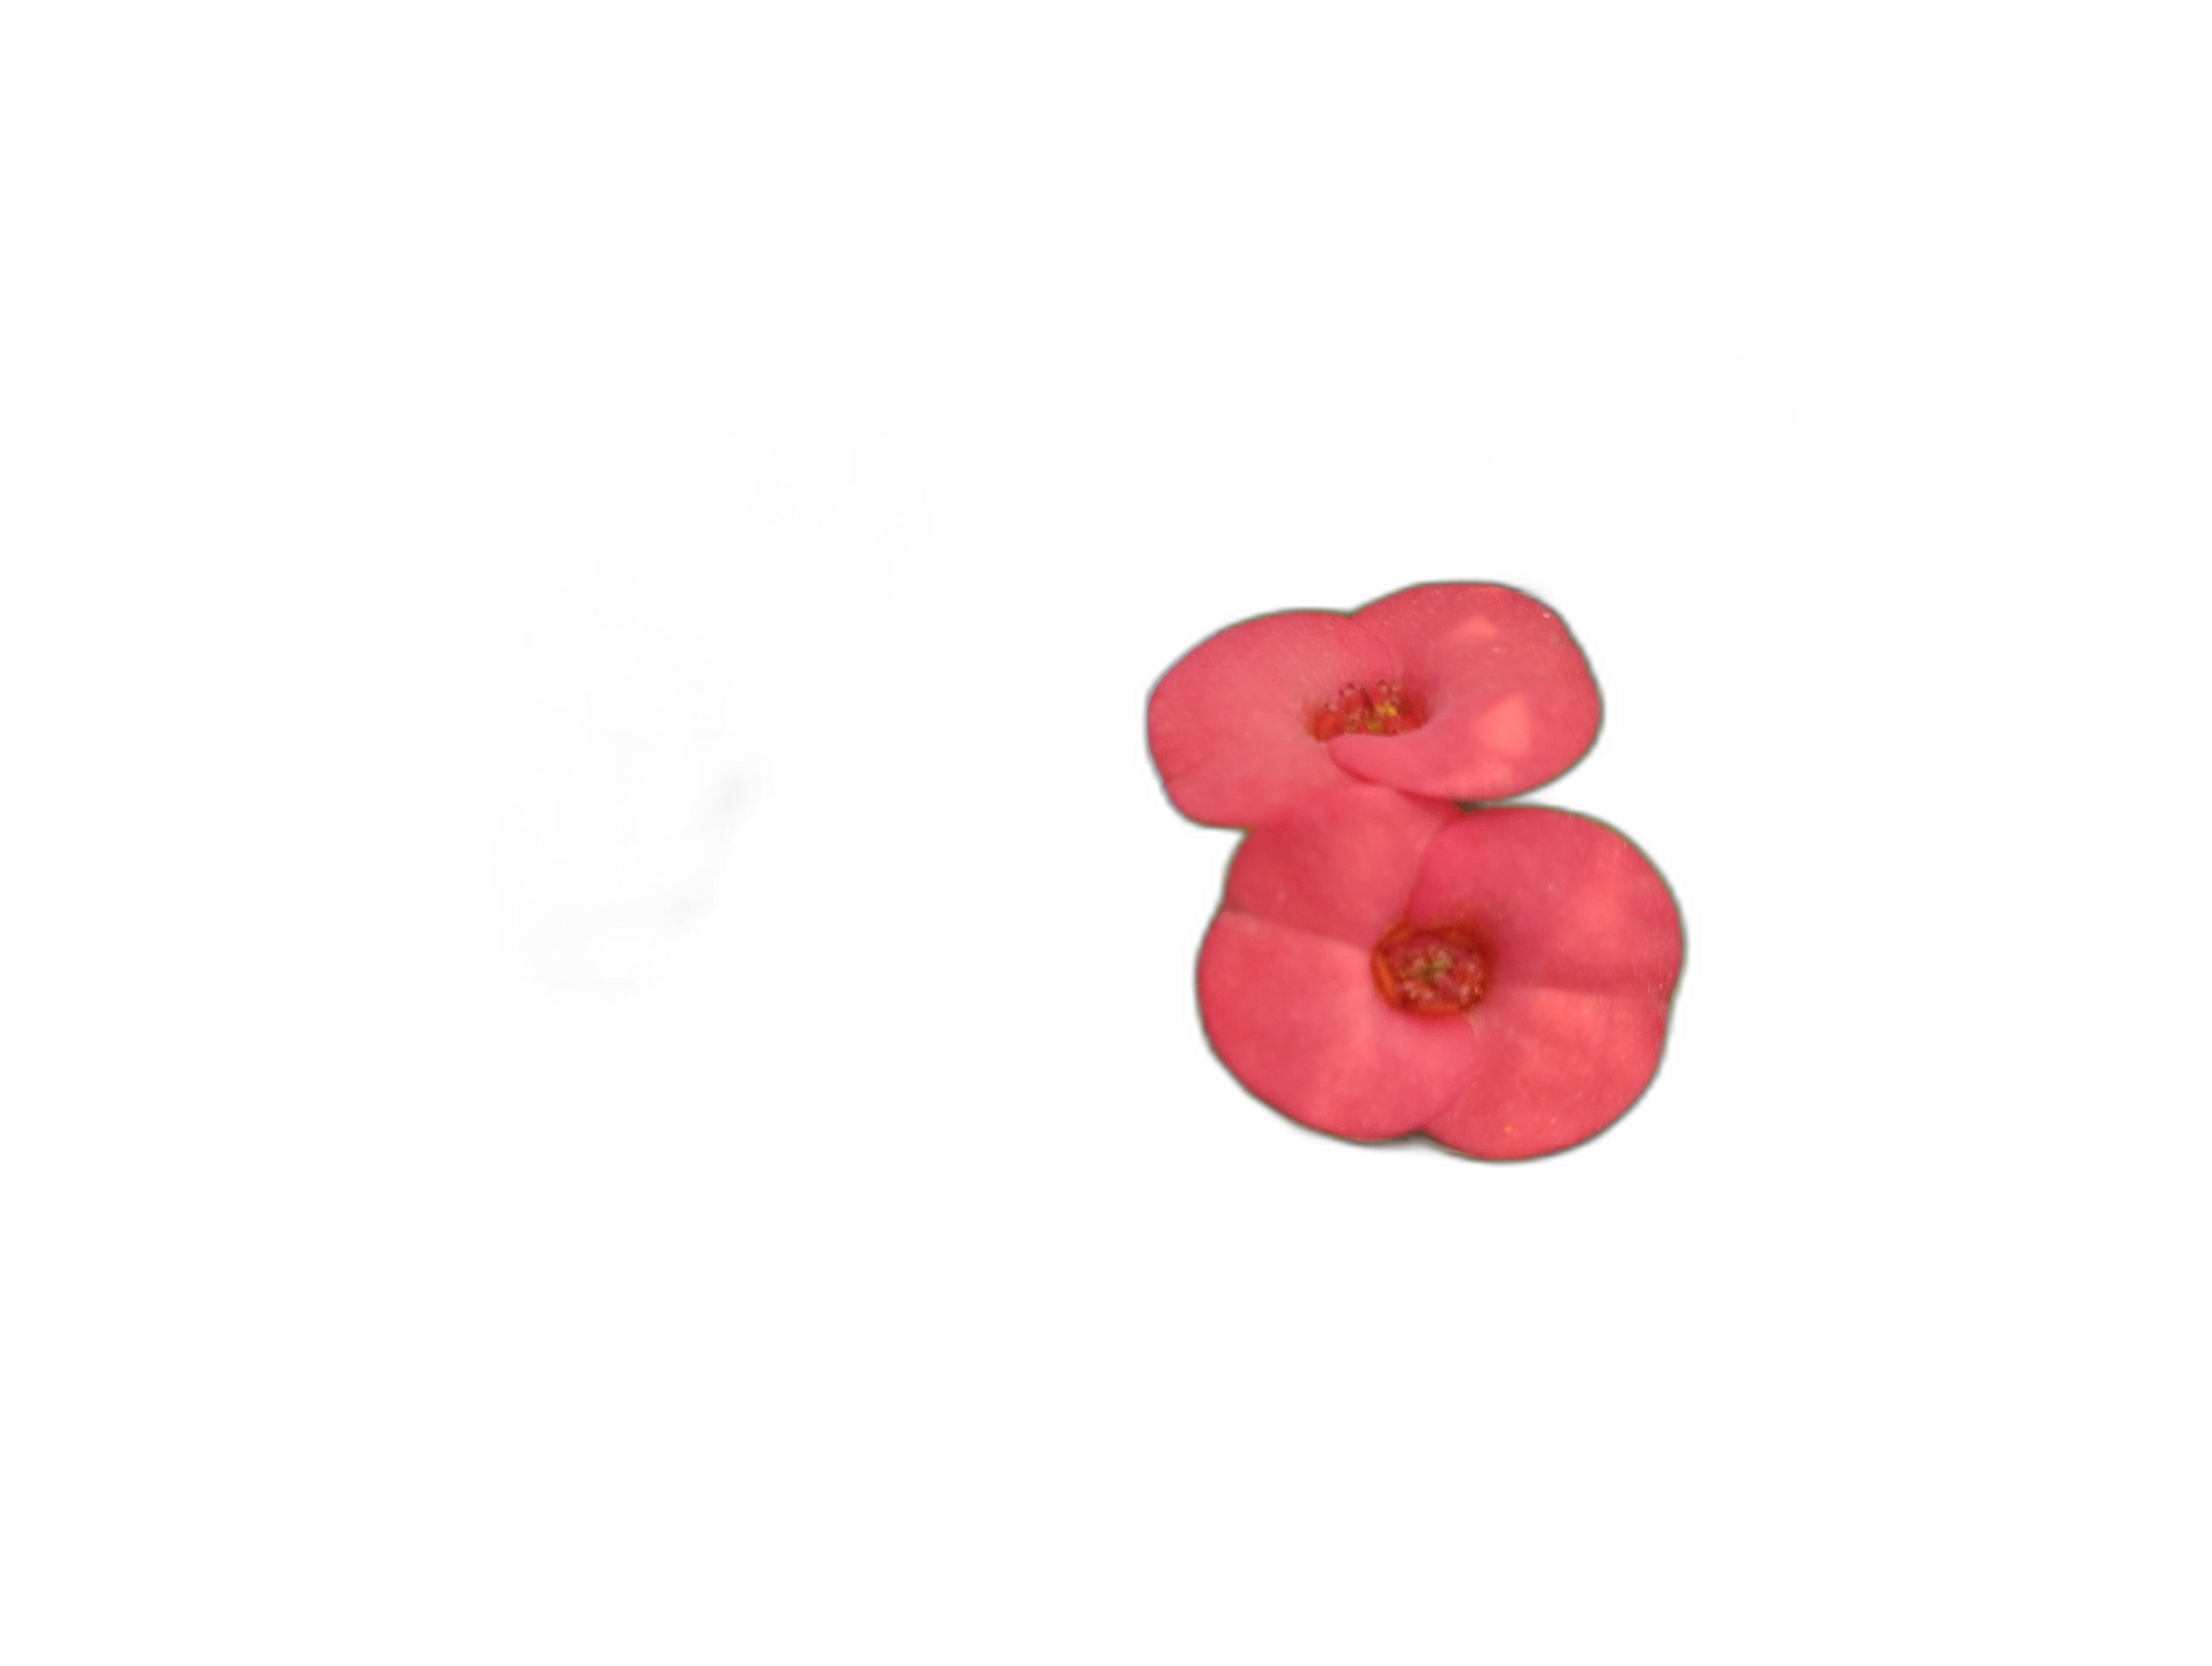
Label: Crown of thorns